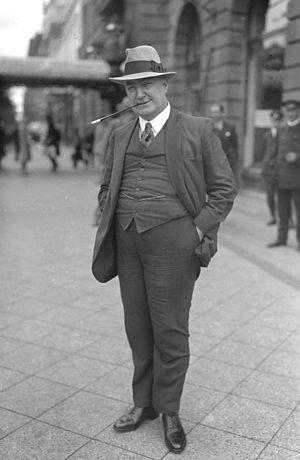
Richard Horacio Edgar Freeman est un écrivain et journaliste britannique, également scénariste et réalisateur de cinéma. Il est l'auteur de nombreux romans policiers et récits d'aventures publiés sous le pseudonyme de Edgar Wallace.